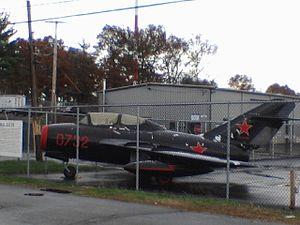
Aéroport régional de Beverly est un aéroport public à usage public situé à Beverly, Danvers et Wenham, Massachusetts, dans le comté d'Essex, trois milles marins au nord-ouest du quartier central des affaires de Beverly.